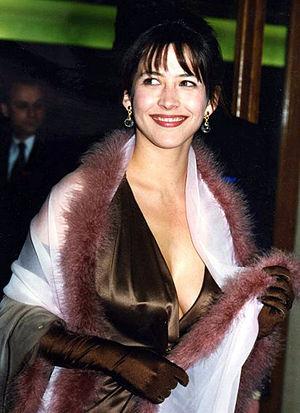
Sophie Marceau à la cérémonie des césars.
Sophie Danièle Sylvie Maupu, dite Sophie Marceau, est une actrice et réalisatrice française, née le 17 novembre 1966 à Paris.
Braveheart ou Cœur vaillant au Québec est un film américain produit, réalisé et interprété par Mel Gibson, sorti en 1995.